Moche Crawling Feline

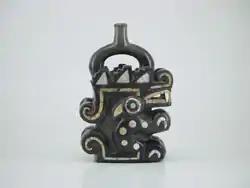
The Moche Crawling Feline

The Moche Crawling Feline is a specific stirrup spout vessel dating from 100—800 CE. This Moche ceramic effigy is currently in the collection of Larco Museum, in Lima, Peru. It comes from the North Coast of Peru. It represents a zoomorphic character: a lunar dog, or a crawling feline.